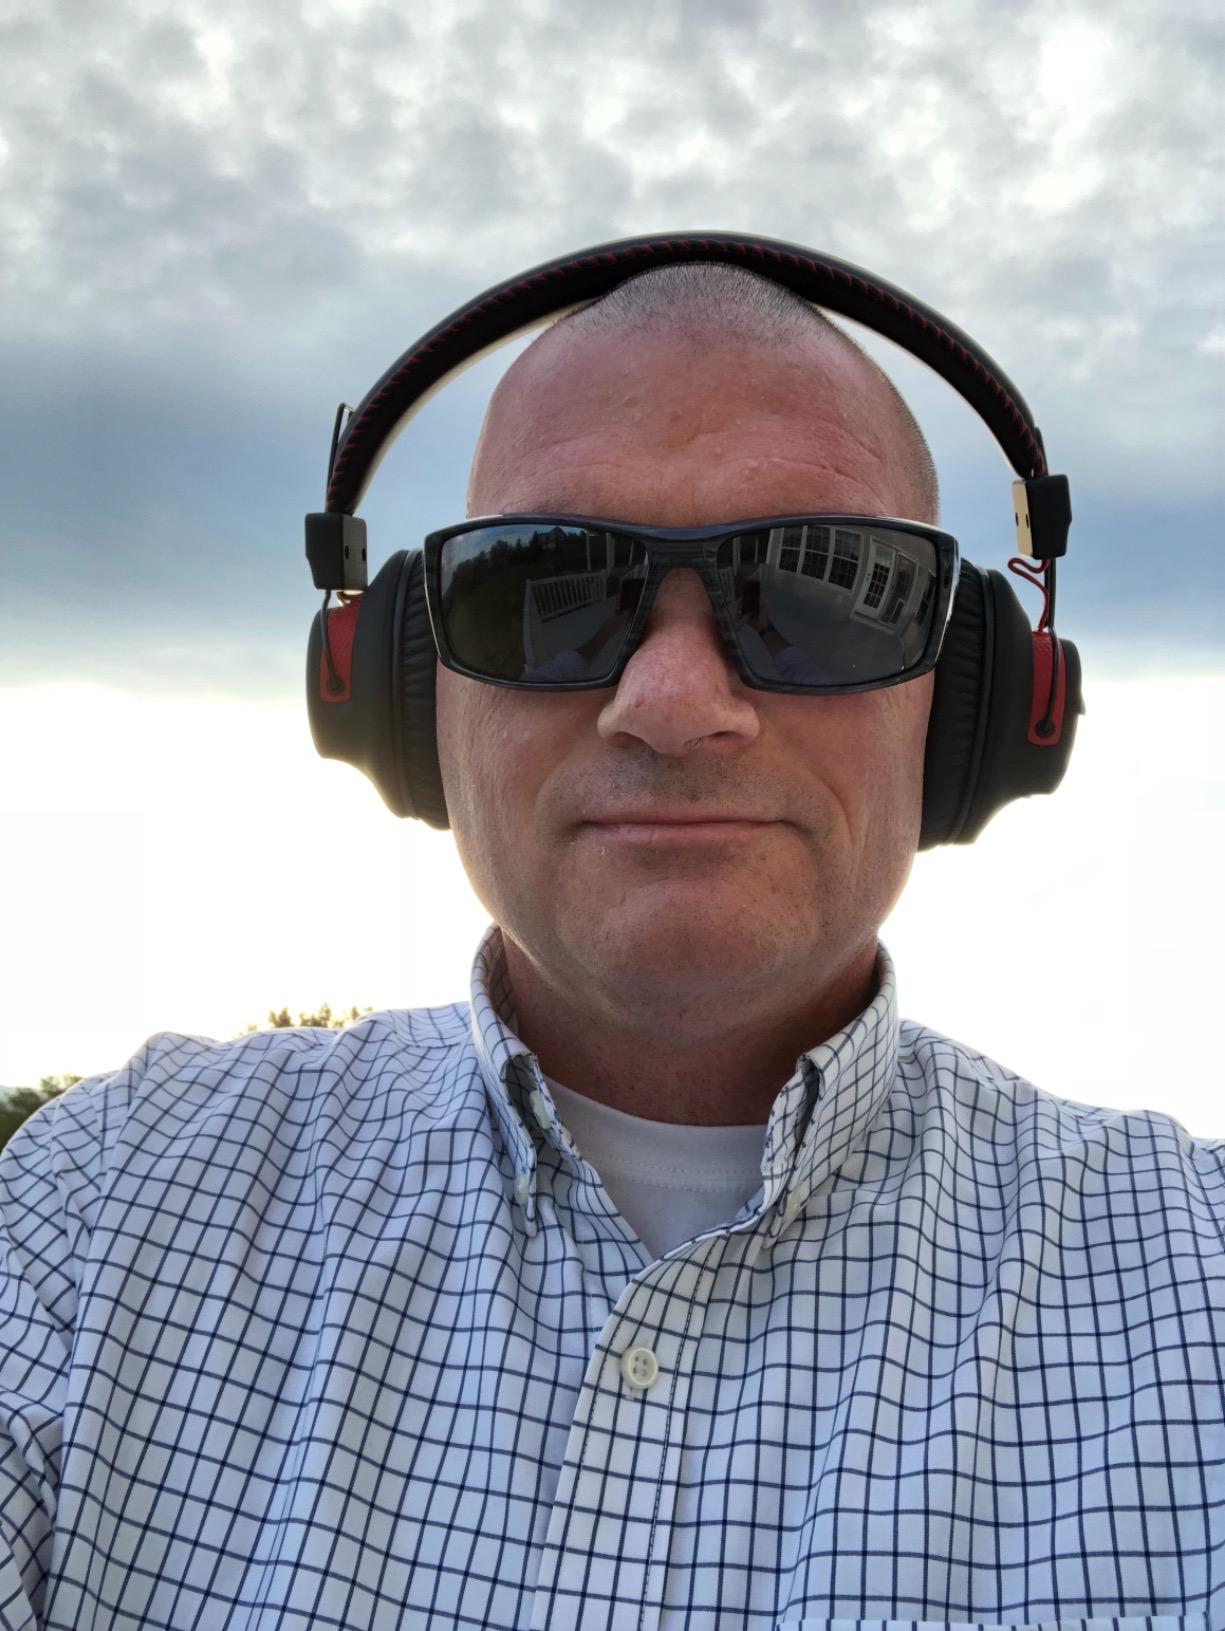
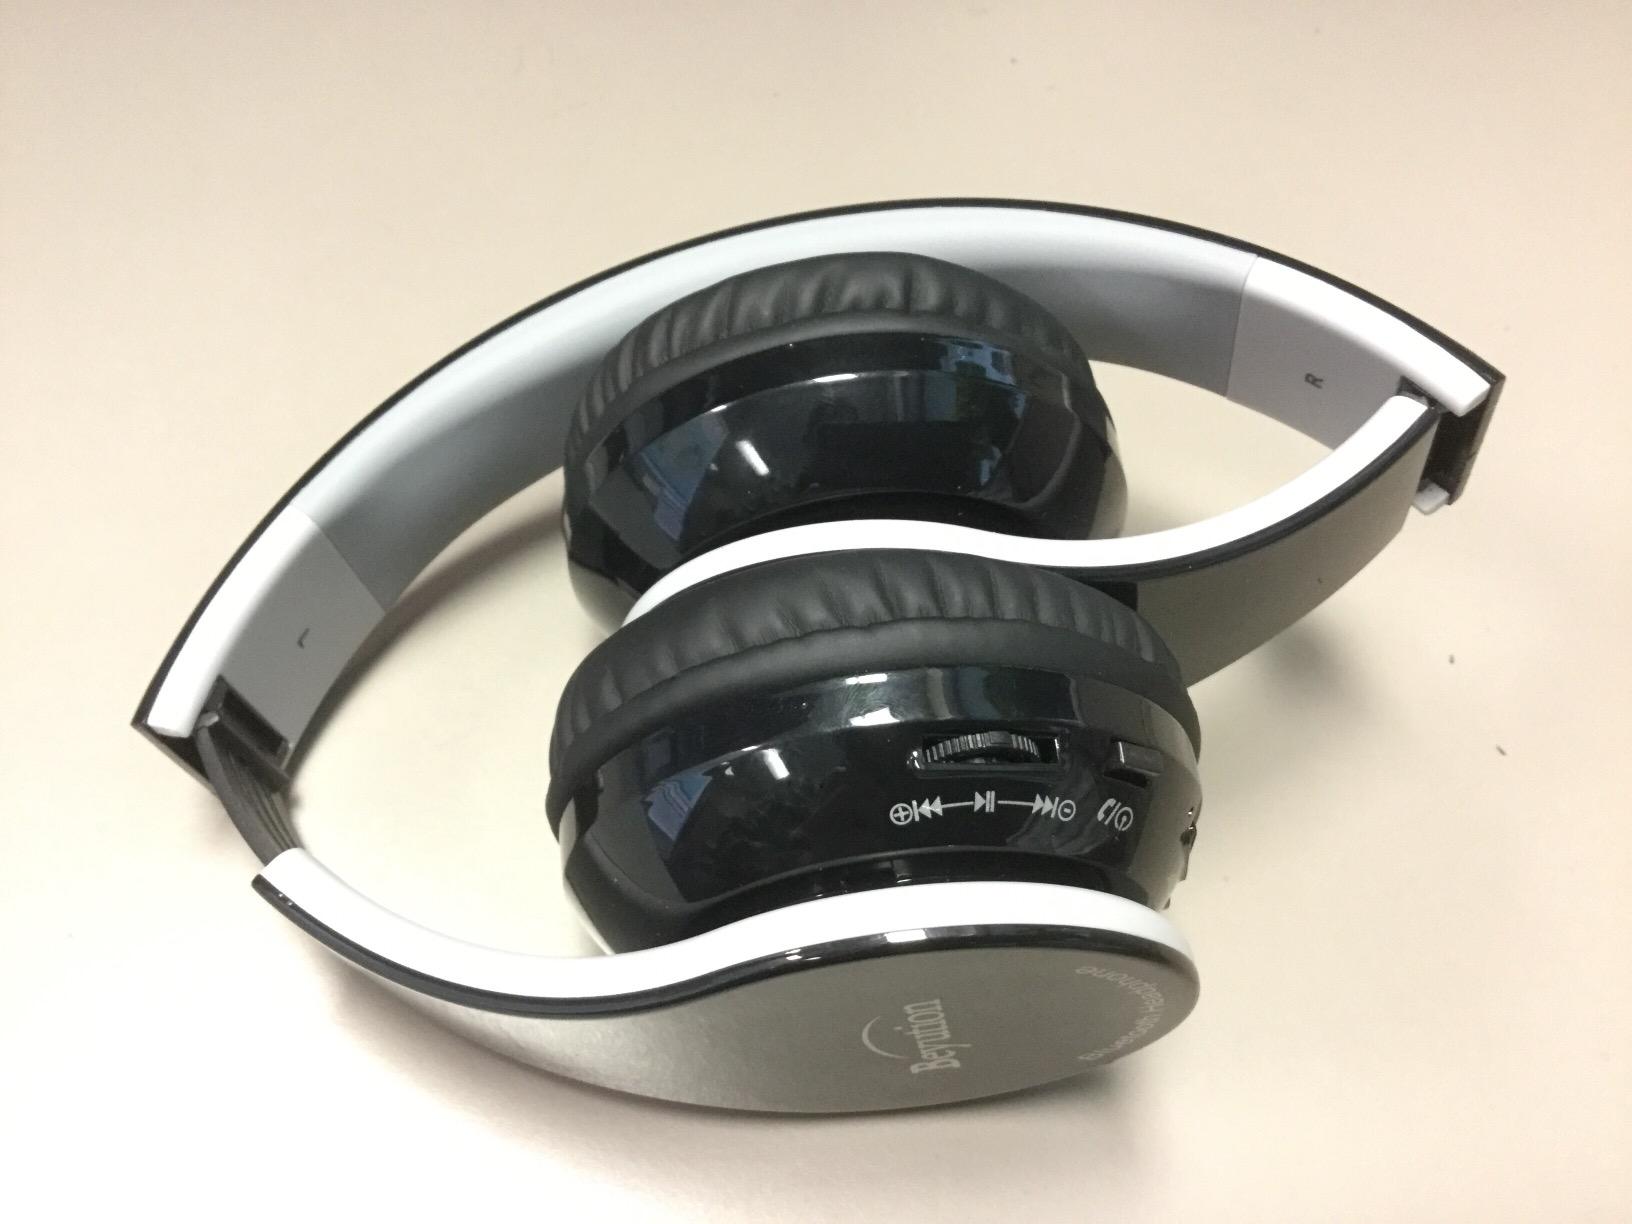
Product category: headphones
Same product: no